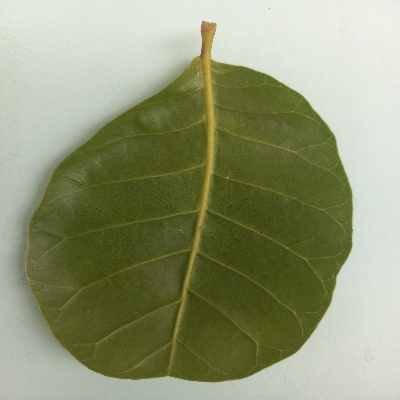
Crop: Cashew
Condition: healthy